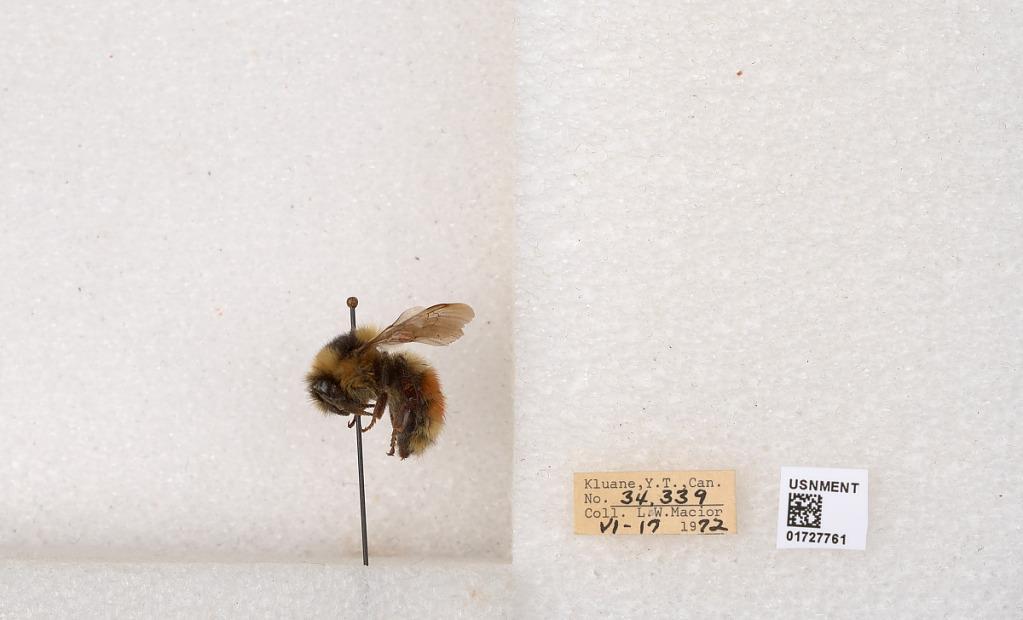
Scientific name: Bombus (Pyrobombus) sylvicola Kirby
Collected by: L. Macior
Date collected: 1972-6-17
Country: Canada
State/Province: Yukon Teritory
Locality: Kluane National Park and Reserve
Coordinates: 60.7493, -139.504